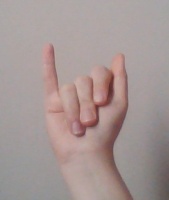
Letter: meem